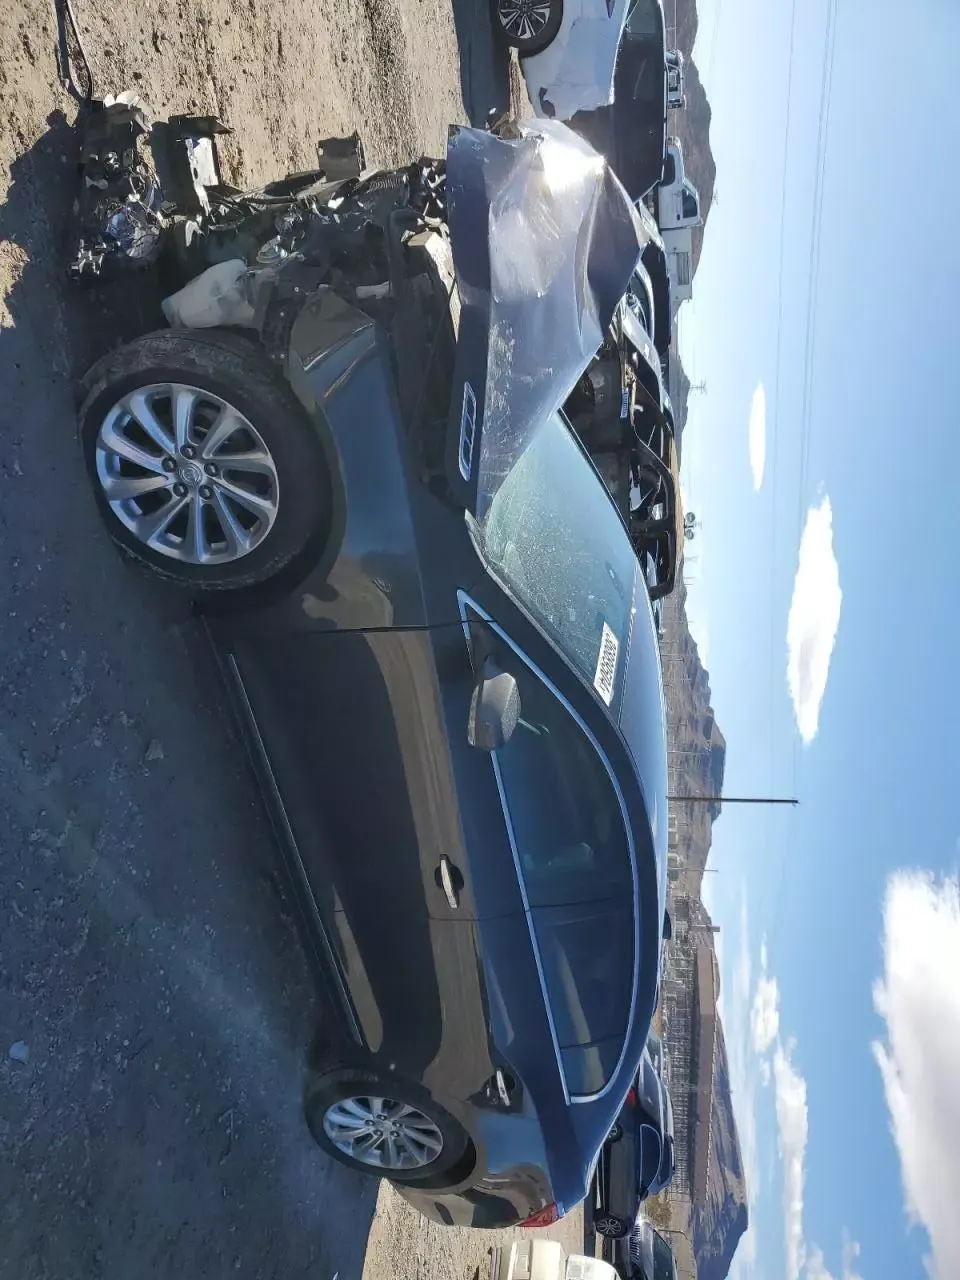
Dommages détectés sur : plaque d'immatriculation avant, pare-choc avant, feu avant droit, feu avant gauche, capot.
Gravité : majeur